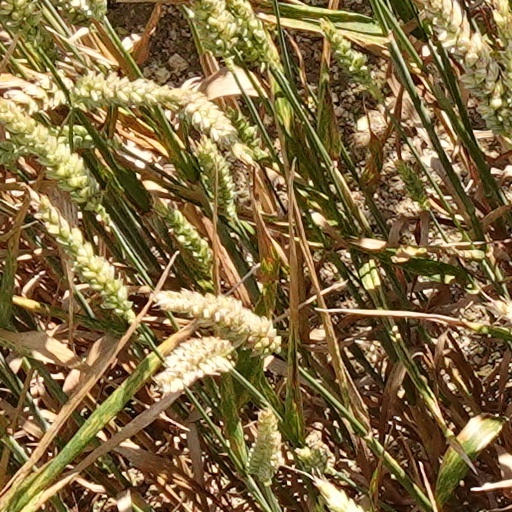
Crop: wheat